Peace plans proposed before and during the Bosnian War

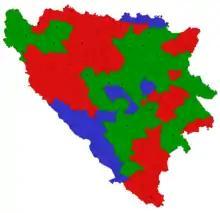
The Carrington-Cutilero Peace Plan (green: Bosniak cantons, red: Serb cantons, blue: Croat cantons)

The original Carrington–Cutileiro peace plan, named for its authors Lord Carrington and Portuguese ambassador José Cutileiro, resulted from the EC Peace Conference held in February 1992 in an attempt to prevent Bosnia-Herzegovina sliding into war. It was also referred to as the Lisbon Agreement. It proposed ethnic power-sharing on all administrative levels and the devolution of central government to local ethnic communities. However, all Bosnia-Herzegovina's districts would be classified as Bosniak, Serb or Croat under the plan, even where no ethnic majority was evident. In later negotiations, there were compromises about changing district borders. On 3 March 1992, Bosnia and Herzegovina was declared independent following a referendum held days earlier on February 29 and 1 March.